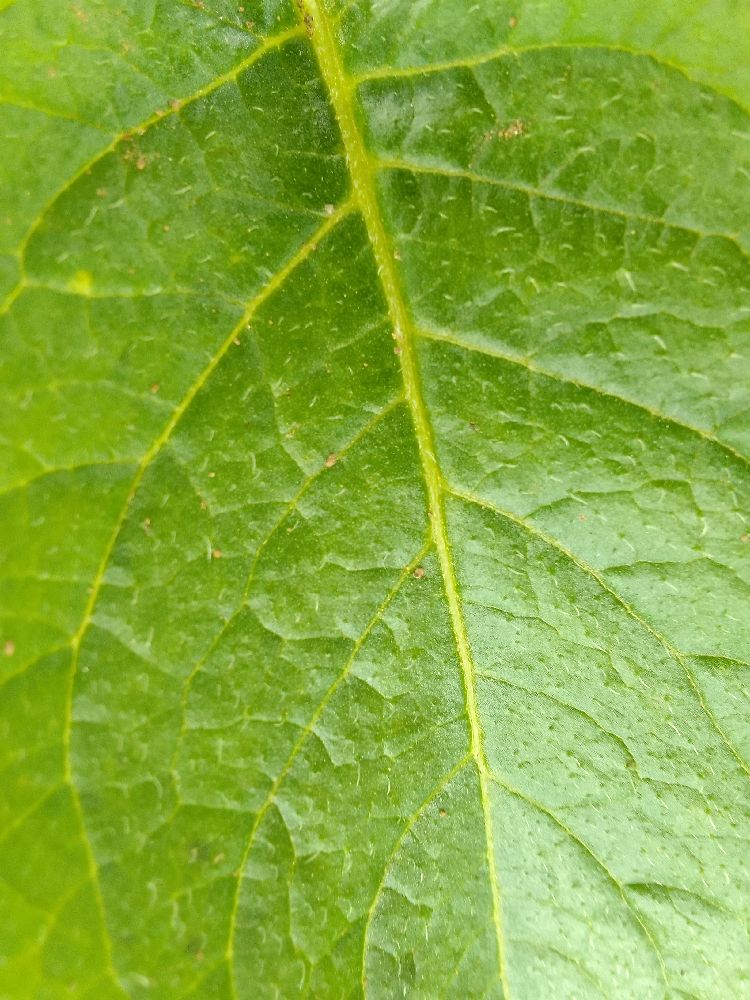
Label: Healthy